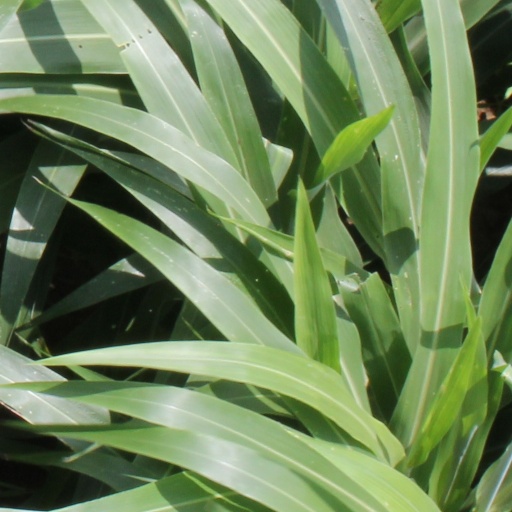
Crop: sorghum